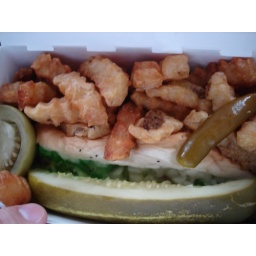
Loaded with pickles, peppers, green tomatos, fries.....oh, yeah; there is a hot dog in there too.